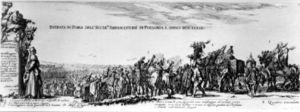
Stefano Della Bella ou Étienne de la Belle, né le 18 mai 1610 à Florence où il est mort le 12 juillet 1664, est un graveur aquafortiste italien de l'école florentine de la Renaissance, de style maniériste et baroque.